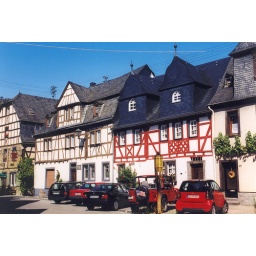
Half-timbered houses on a main street in Kobern. This photo is &amp;quot;geotagged&amp;quot; with the approximate location.